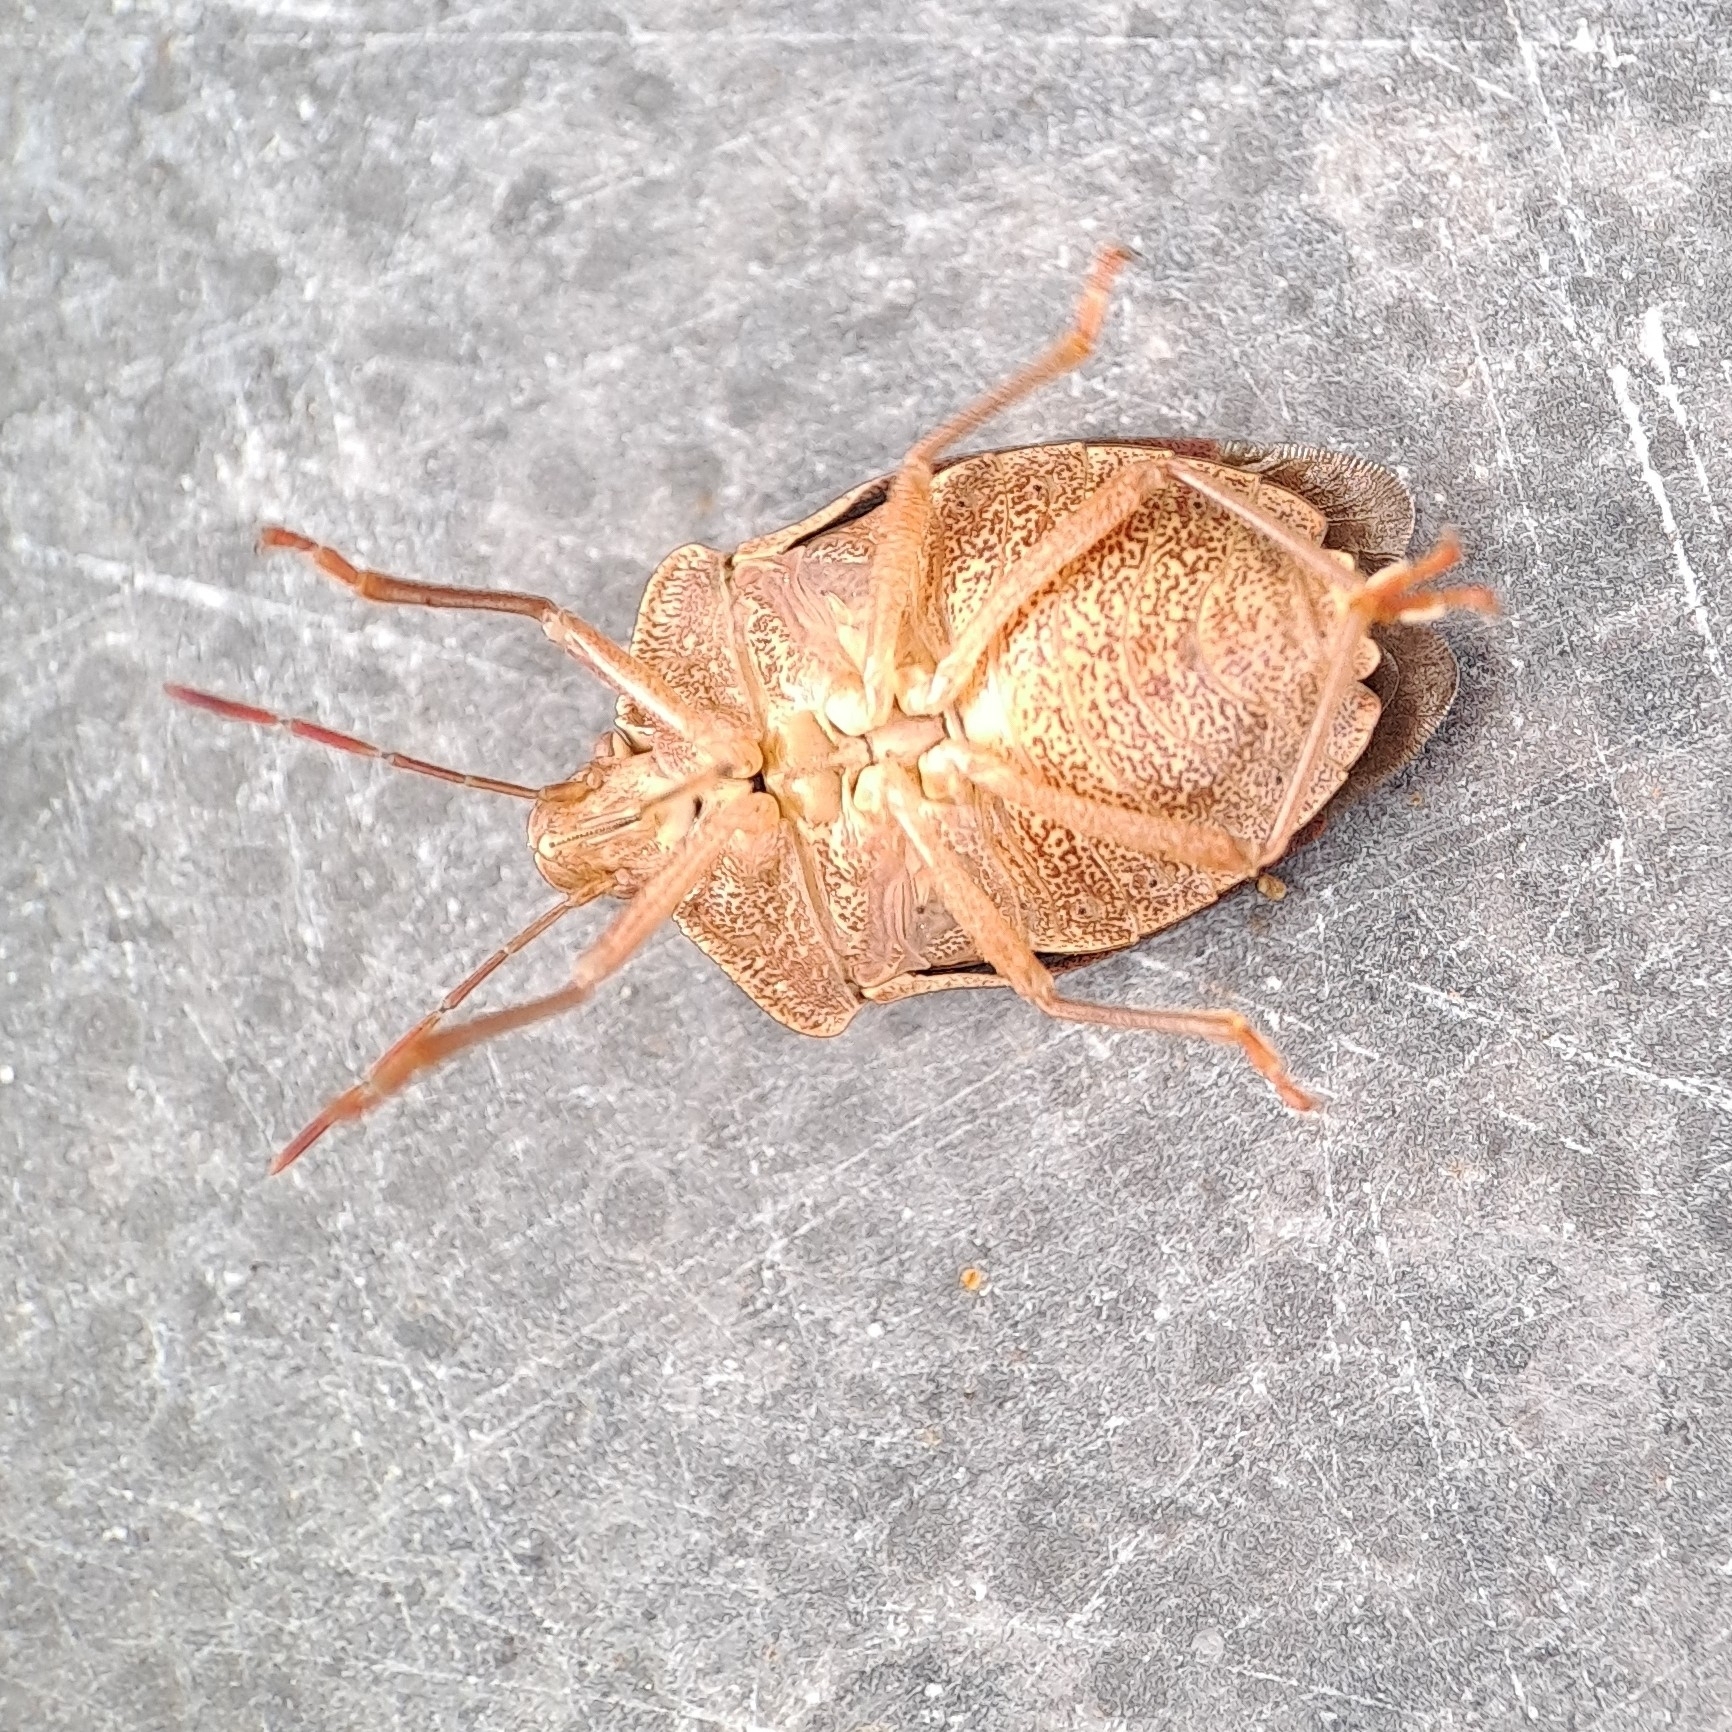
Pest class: stink_bug